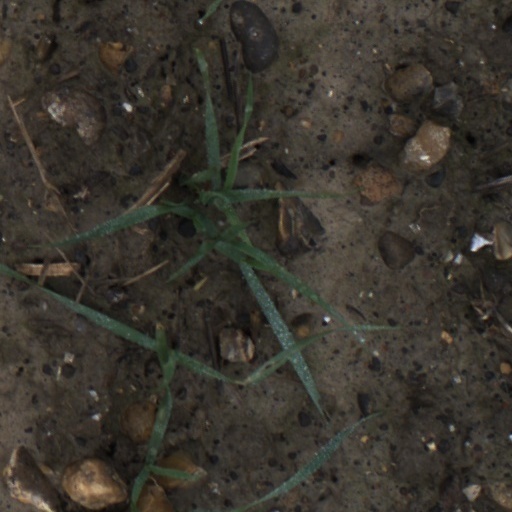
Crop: wheat